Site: brandenburg
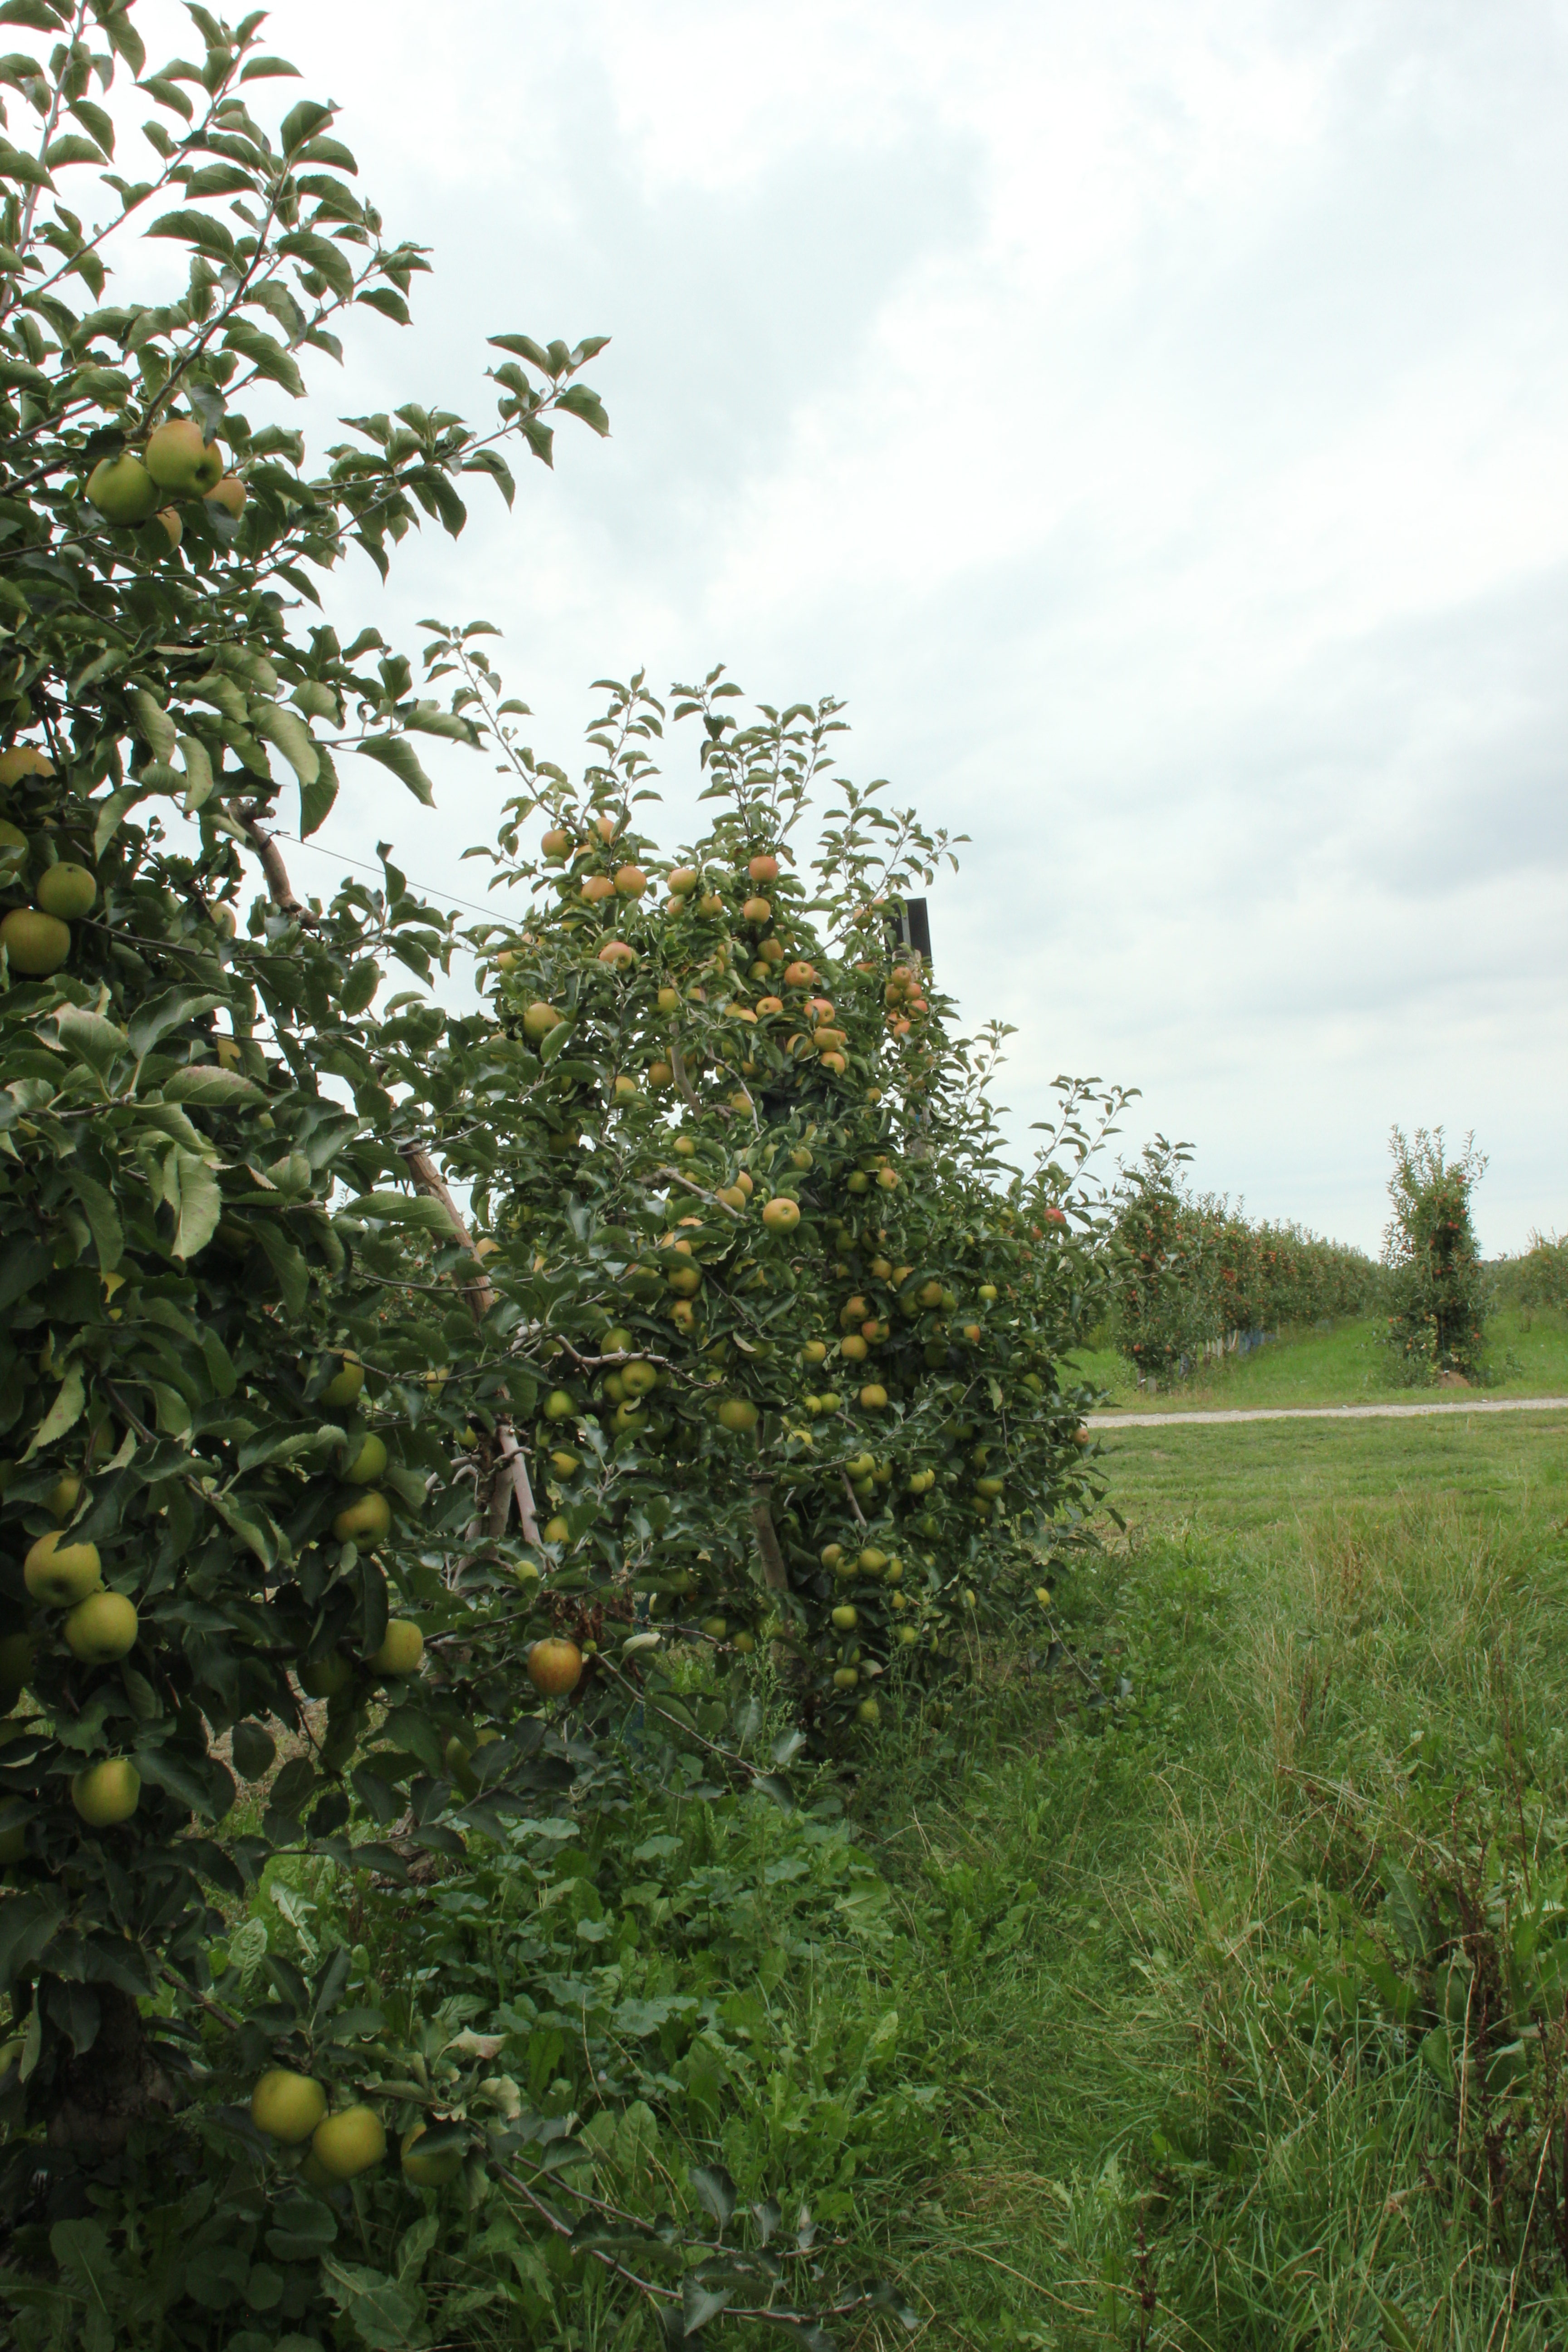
Growth stage (BBCH 87): Maturity of fruit and seed